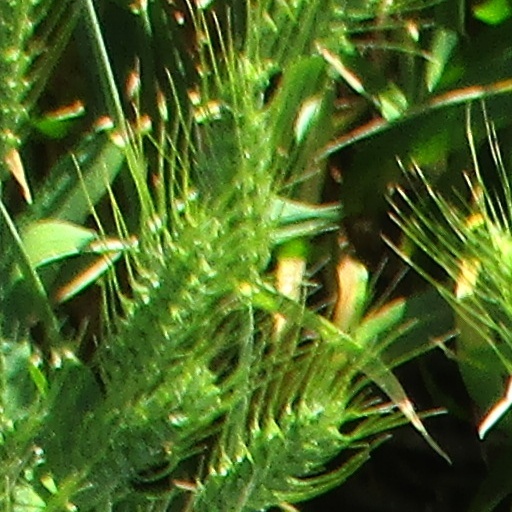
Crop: wheat